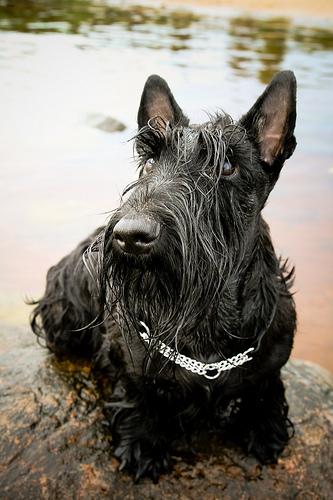
Breed: scottish terrier